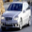
Label: automobile